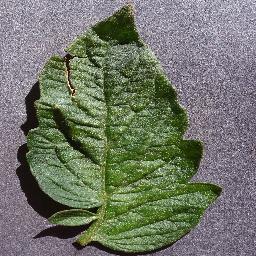
Label: Tomato___healthy